Question: Please indicate a possible affordance area of the boxing_punching_bag that can be used for punching
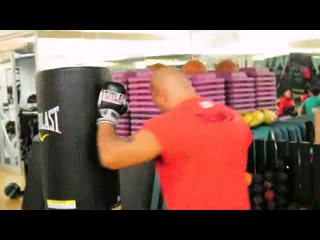
Answer: [37, 67, 121, 205]